Long Weekend (2021 film)

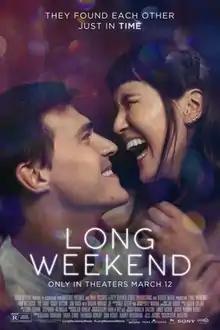
Theatrical release poster

Long Weekend is a 2021 American romantic comedy drama film written and directed by Steve Basilone, starring Finn Wittrock, Zoë Chao, Damon Wayans Jr., Casey Wilson, Wendi McLendon-Covey, and Jim Rash. It tells the story of a struggling writer named Bart (Wittrock) who meets Vienna (Chao), an enigmatic woman who enters his life at just the right time.